MiR-138

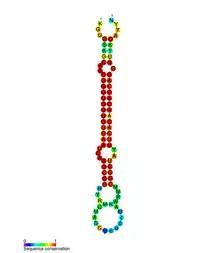
Conserved secondary structure of miR-138 prescursor

miR-138 is a family of microRNA precursors found in animals, including humans. MicroRNAs are typically transcribed as ~70 nucleotide precursors and subsequently processed by the Dicer enzyme to give a ~22 nucleotide product. The excised region or, mature product, of the miR-138 precursor is the microRNA mir-138.